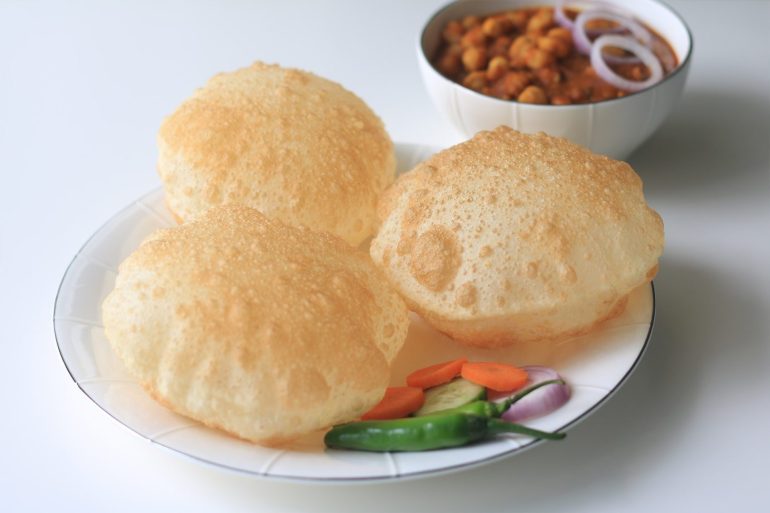
Dish: chole_bhature